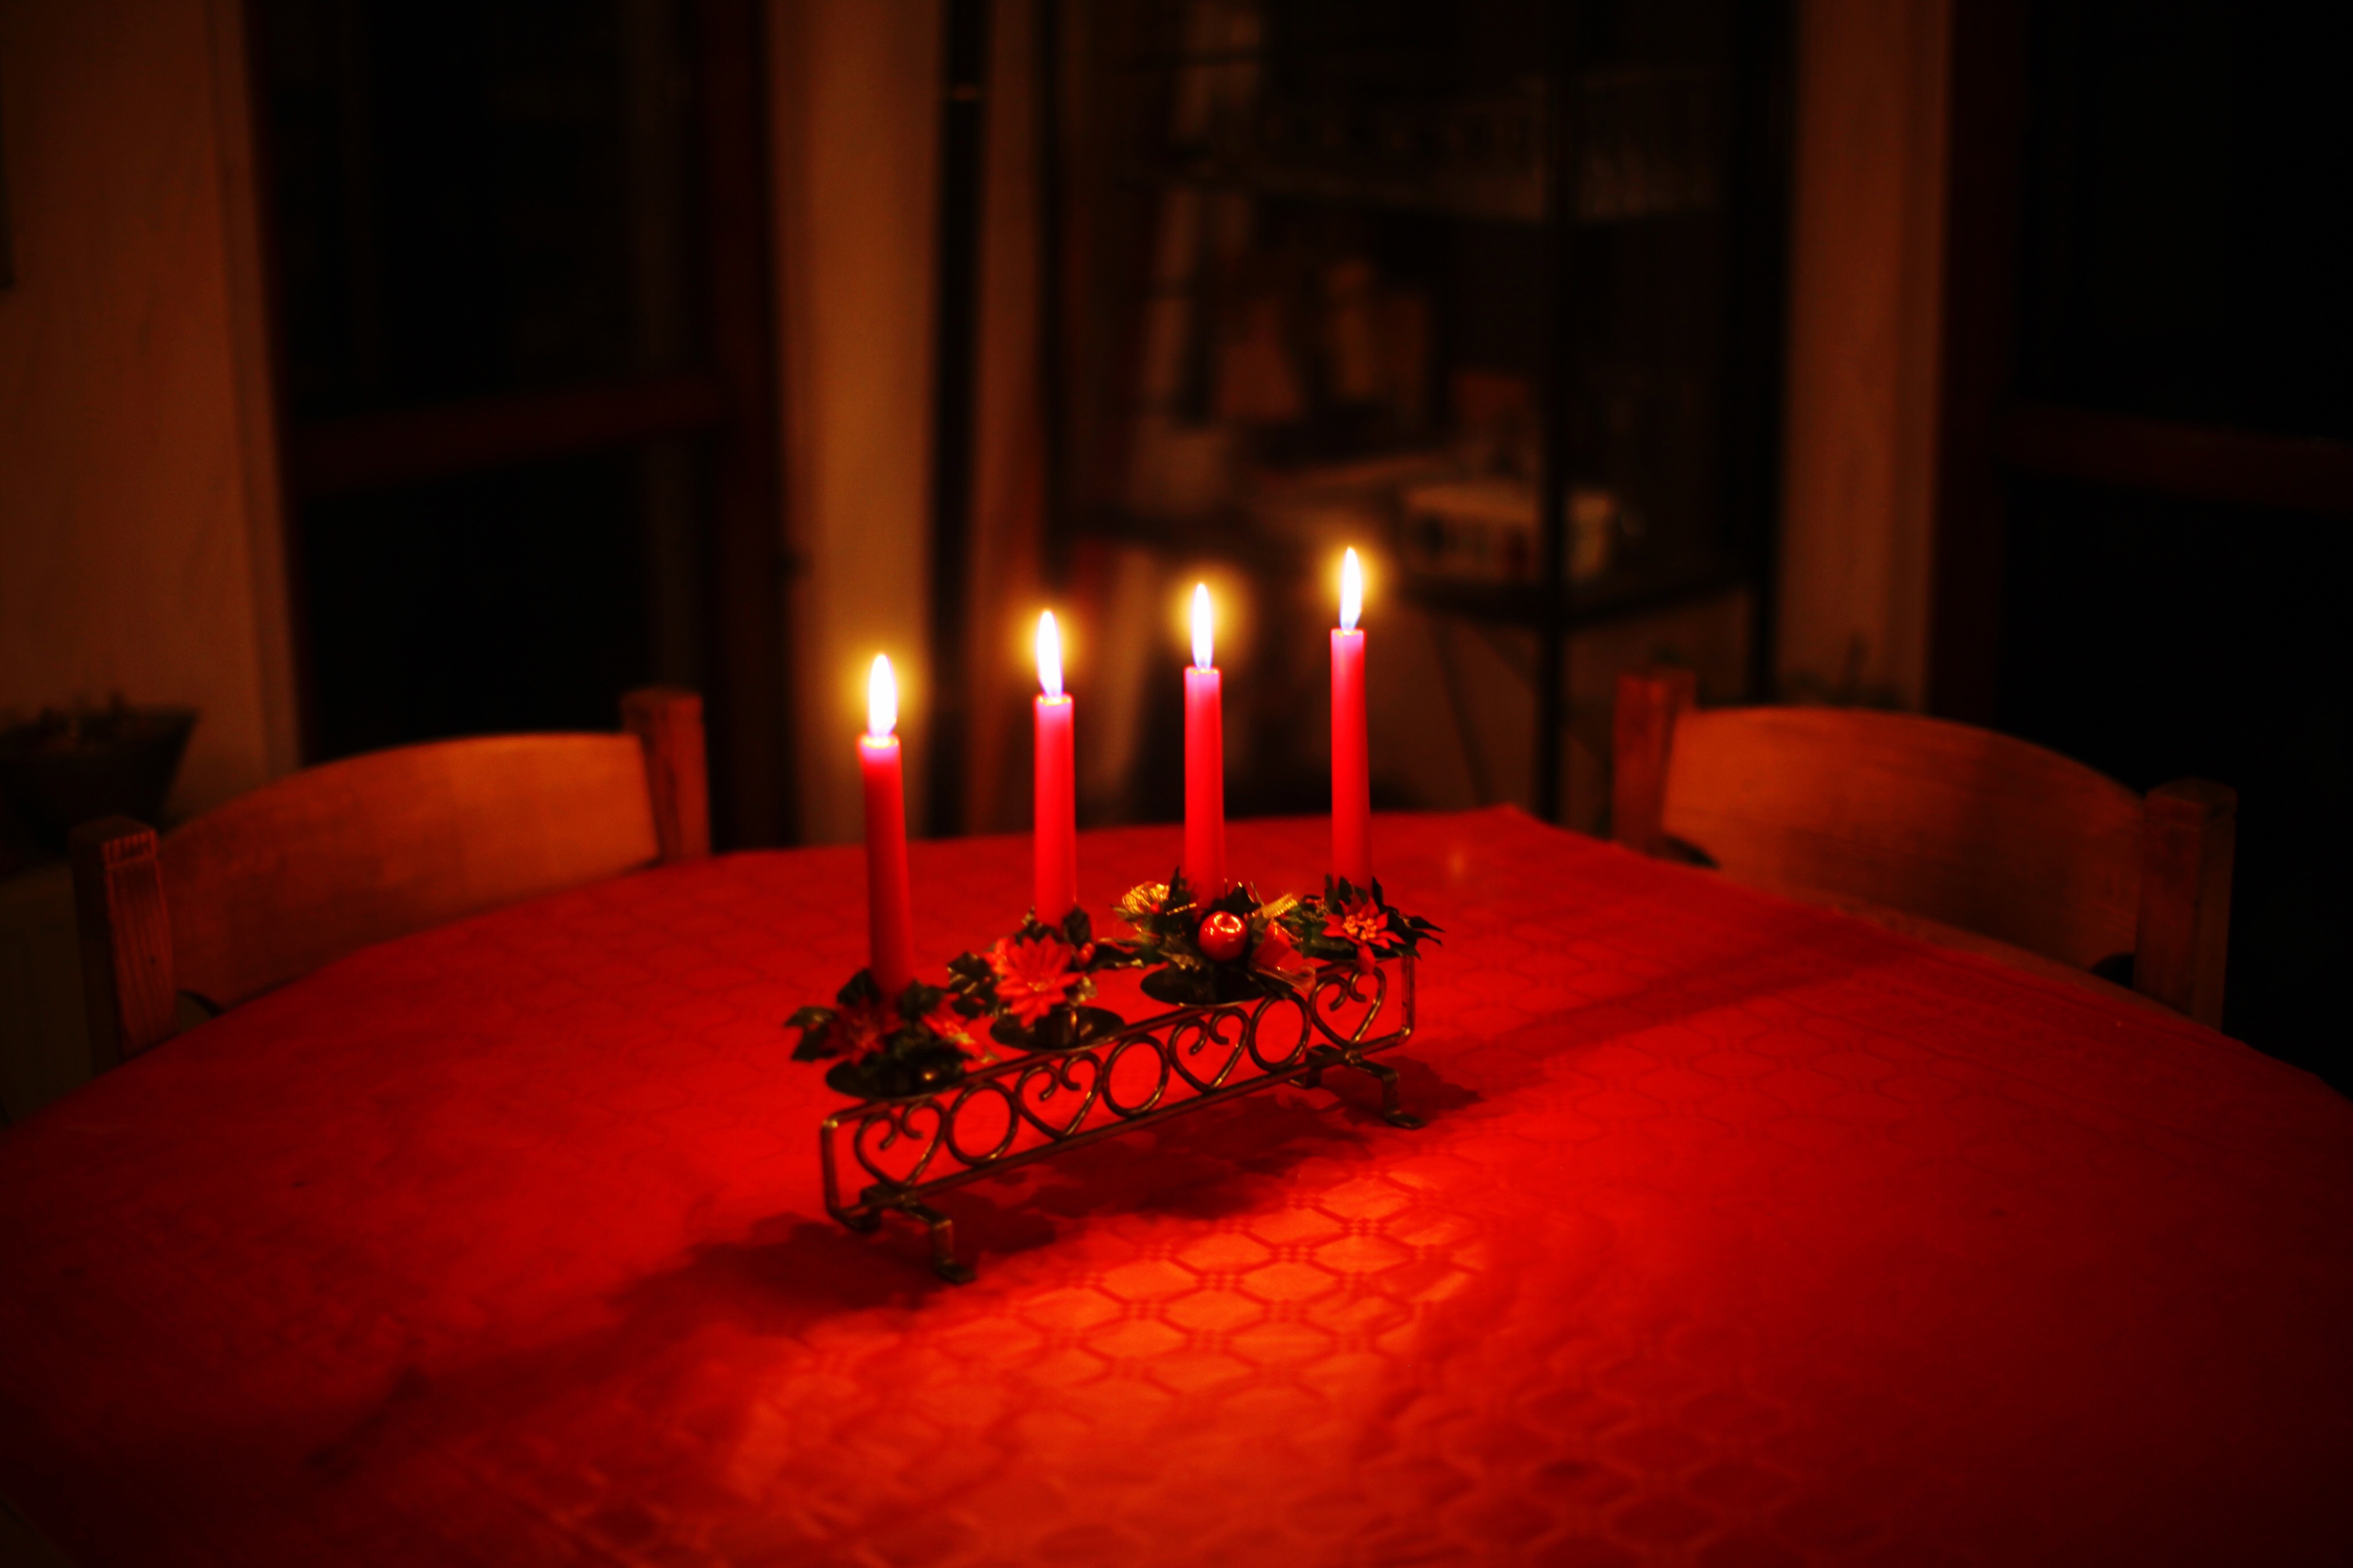
light, red, darkness, lighting